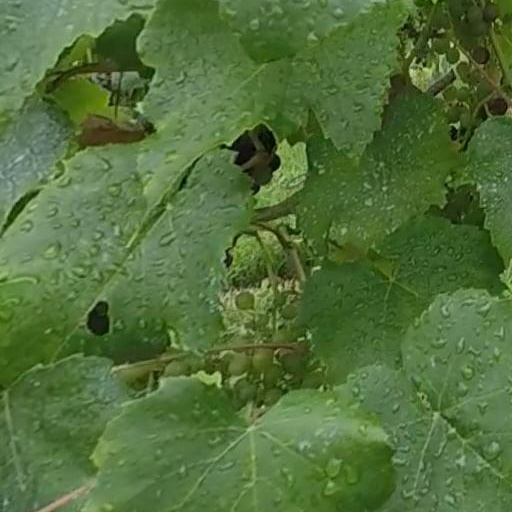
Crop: grape